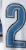
Number: 2